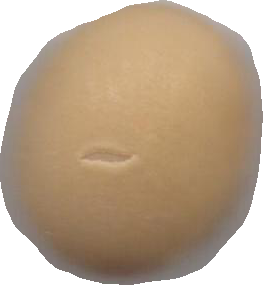
Variety: Dega